Prunus armeniaca

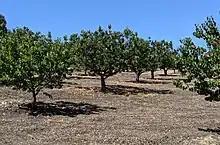
David Packard's apricot orchard in Los Altos Hills, preserved by the David and Lucile Packard Foundation, is one of the few remaining in Santa Clara County, where apricots were a major crop before the urban sprawl of Silicon Valley.

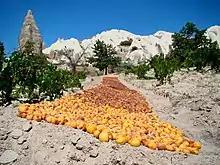
Apricots drying on the ground in Turkey

According to the Soviet botanist Nikolai Vavilov, the center of origin of "P. armeniaca" is Central Asia, where its domestication would have taken place, and China is another center of domestication. His hypothesis has been confirmed by genetic studies.